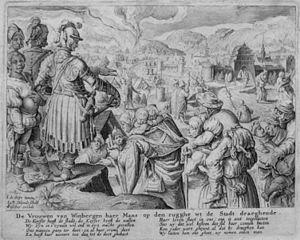
Henri X de Bavière, dit Henri le Superbe né vers 1108 – 20 octobre 1139, abbaye Quedlinbourg, est duc de Bavière, duc de Saxe, et margrave de Toscane. Il est l’allié de son beau-père l’empereur Lothaire de Supplinbourg.
Le siège du château de Weinsberg, petite ville allemande de l'actuel land de Bade-Wurtemberg, se déroula en 1140.